Article Three of the United States Constitution

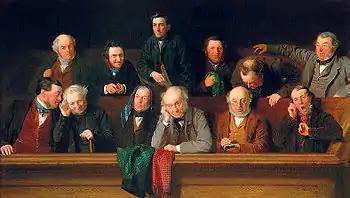
A nineteenth-century painting of a jury

Clause 3 of Section 2 provides that Federal crimes, except impeachment cases, must be tried before a jury, unless the defendant waives their right. Also, the trial must be held in the state where the crime was committed. If the crime was not committed in any particular state, then the trial is held in such a place as set forth by the Congress. The United States Senate has the sole power to try impeachment cases.